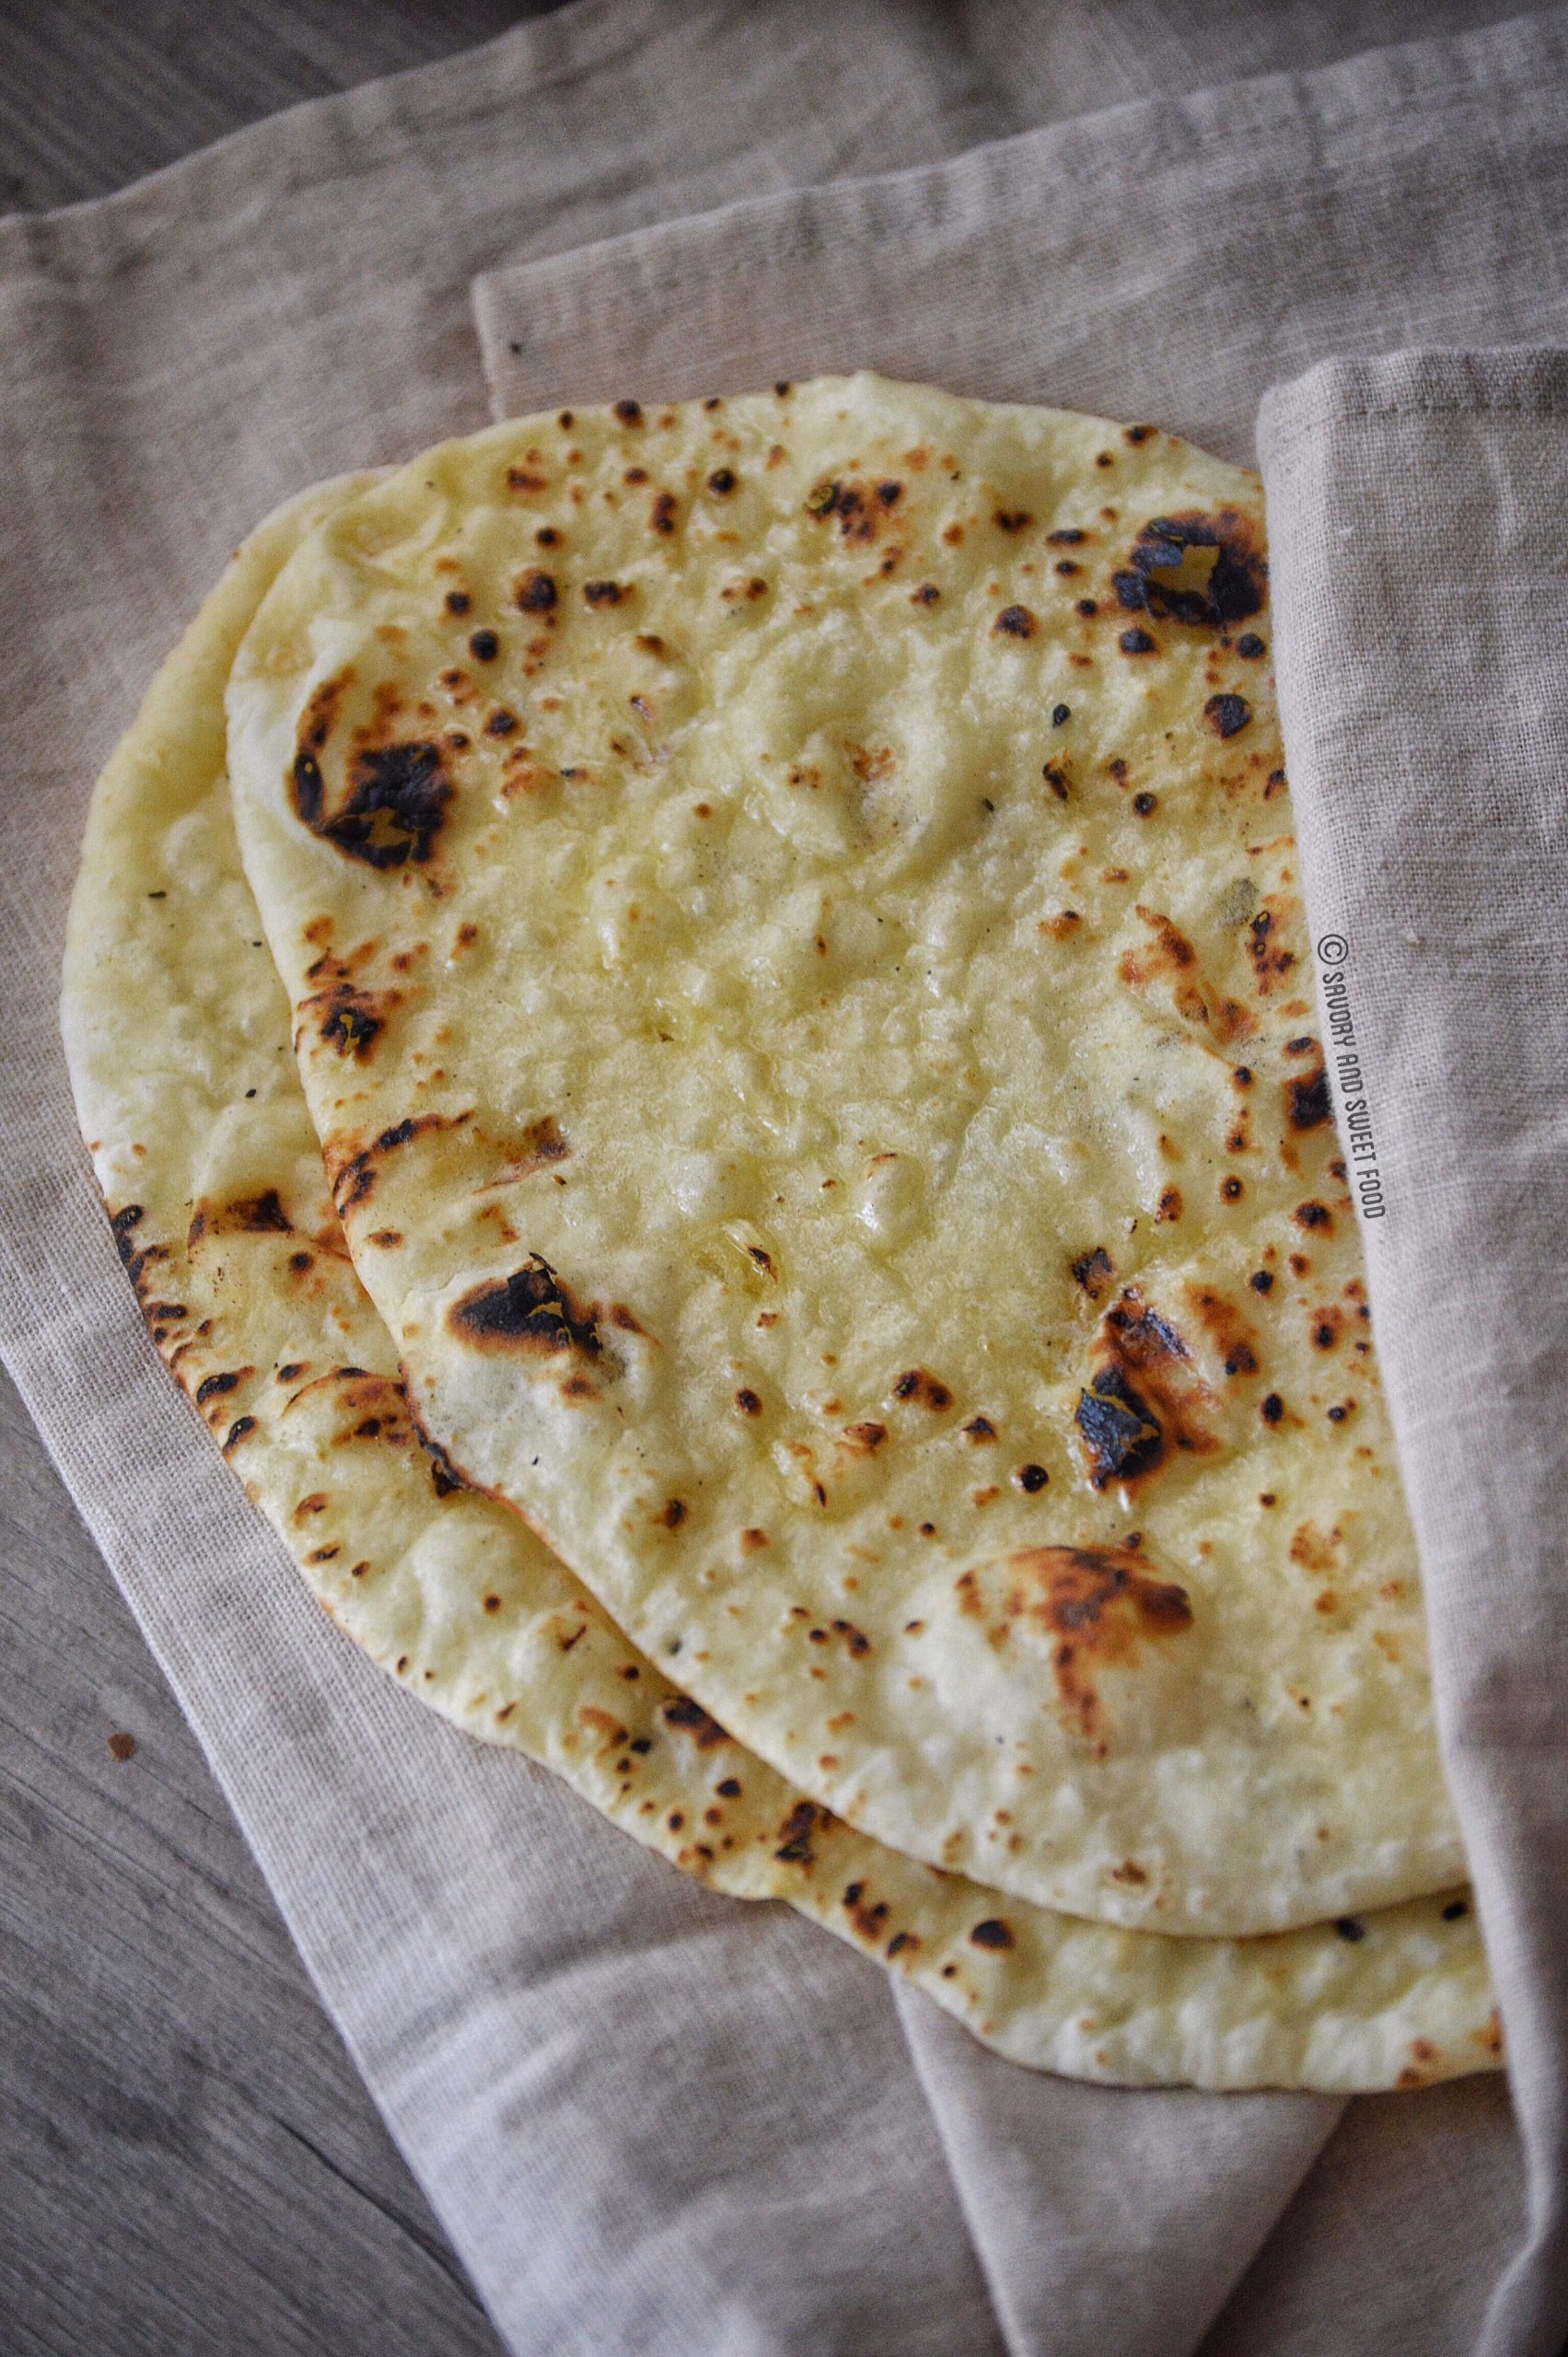
Dish: butter_naan